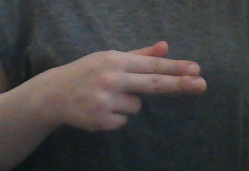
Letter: ghain